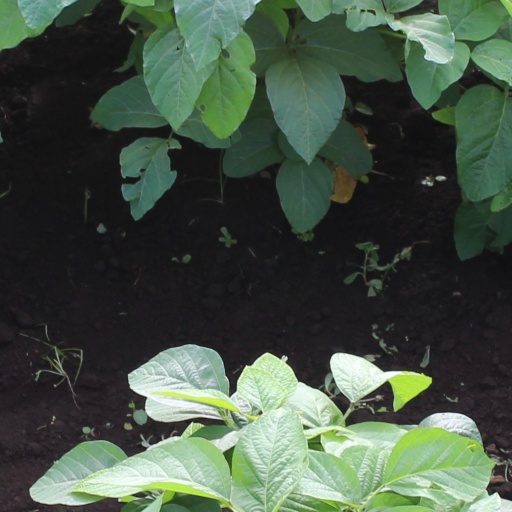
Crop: soybean